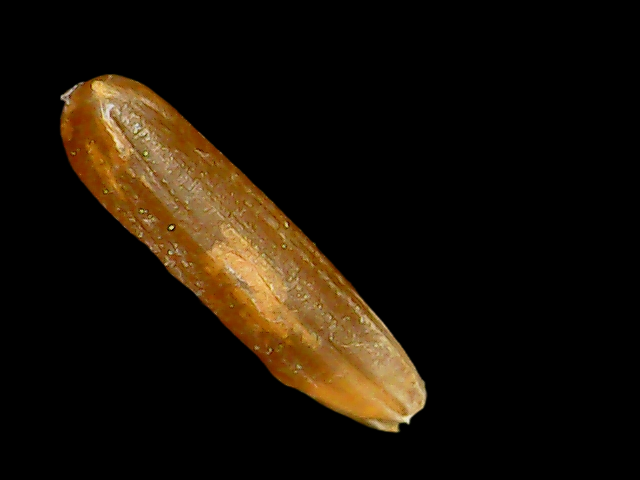
Rice variety: Binadhan20